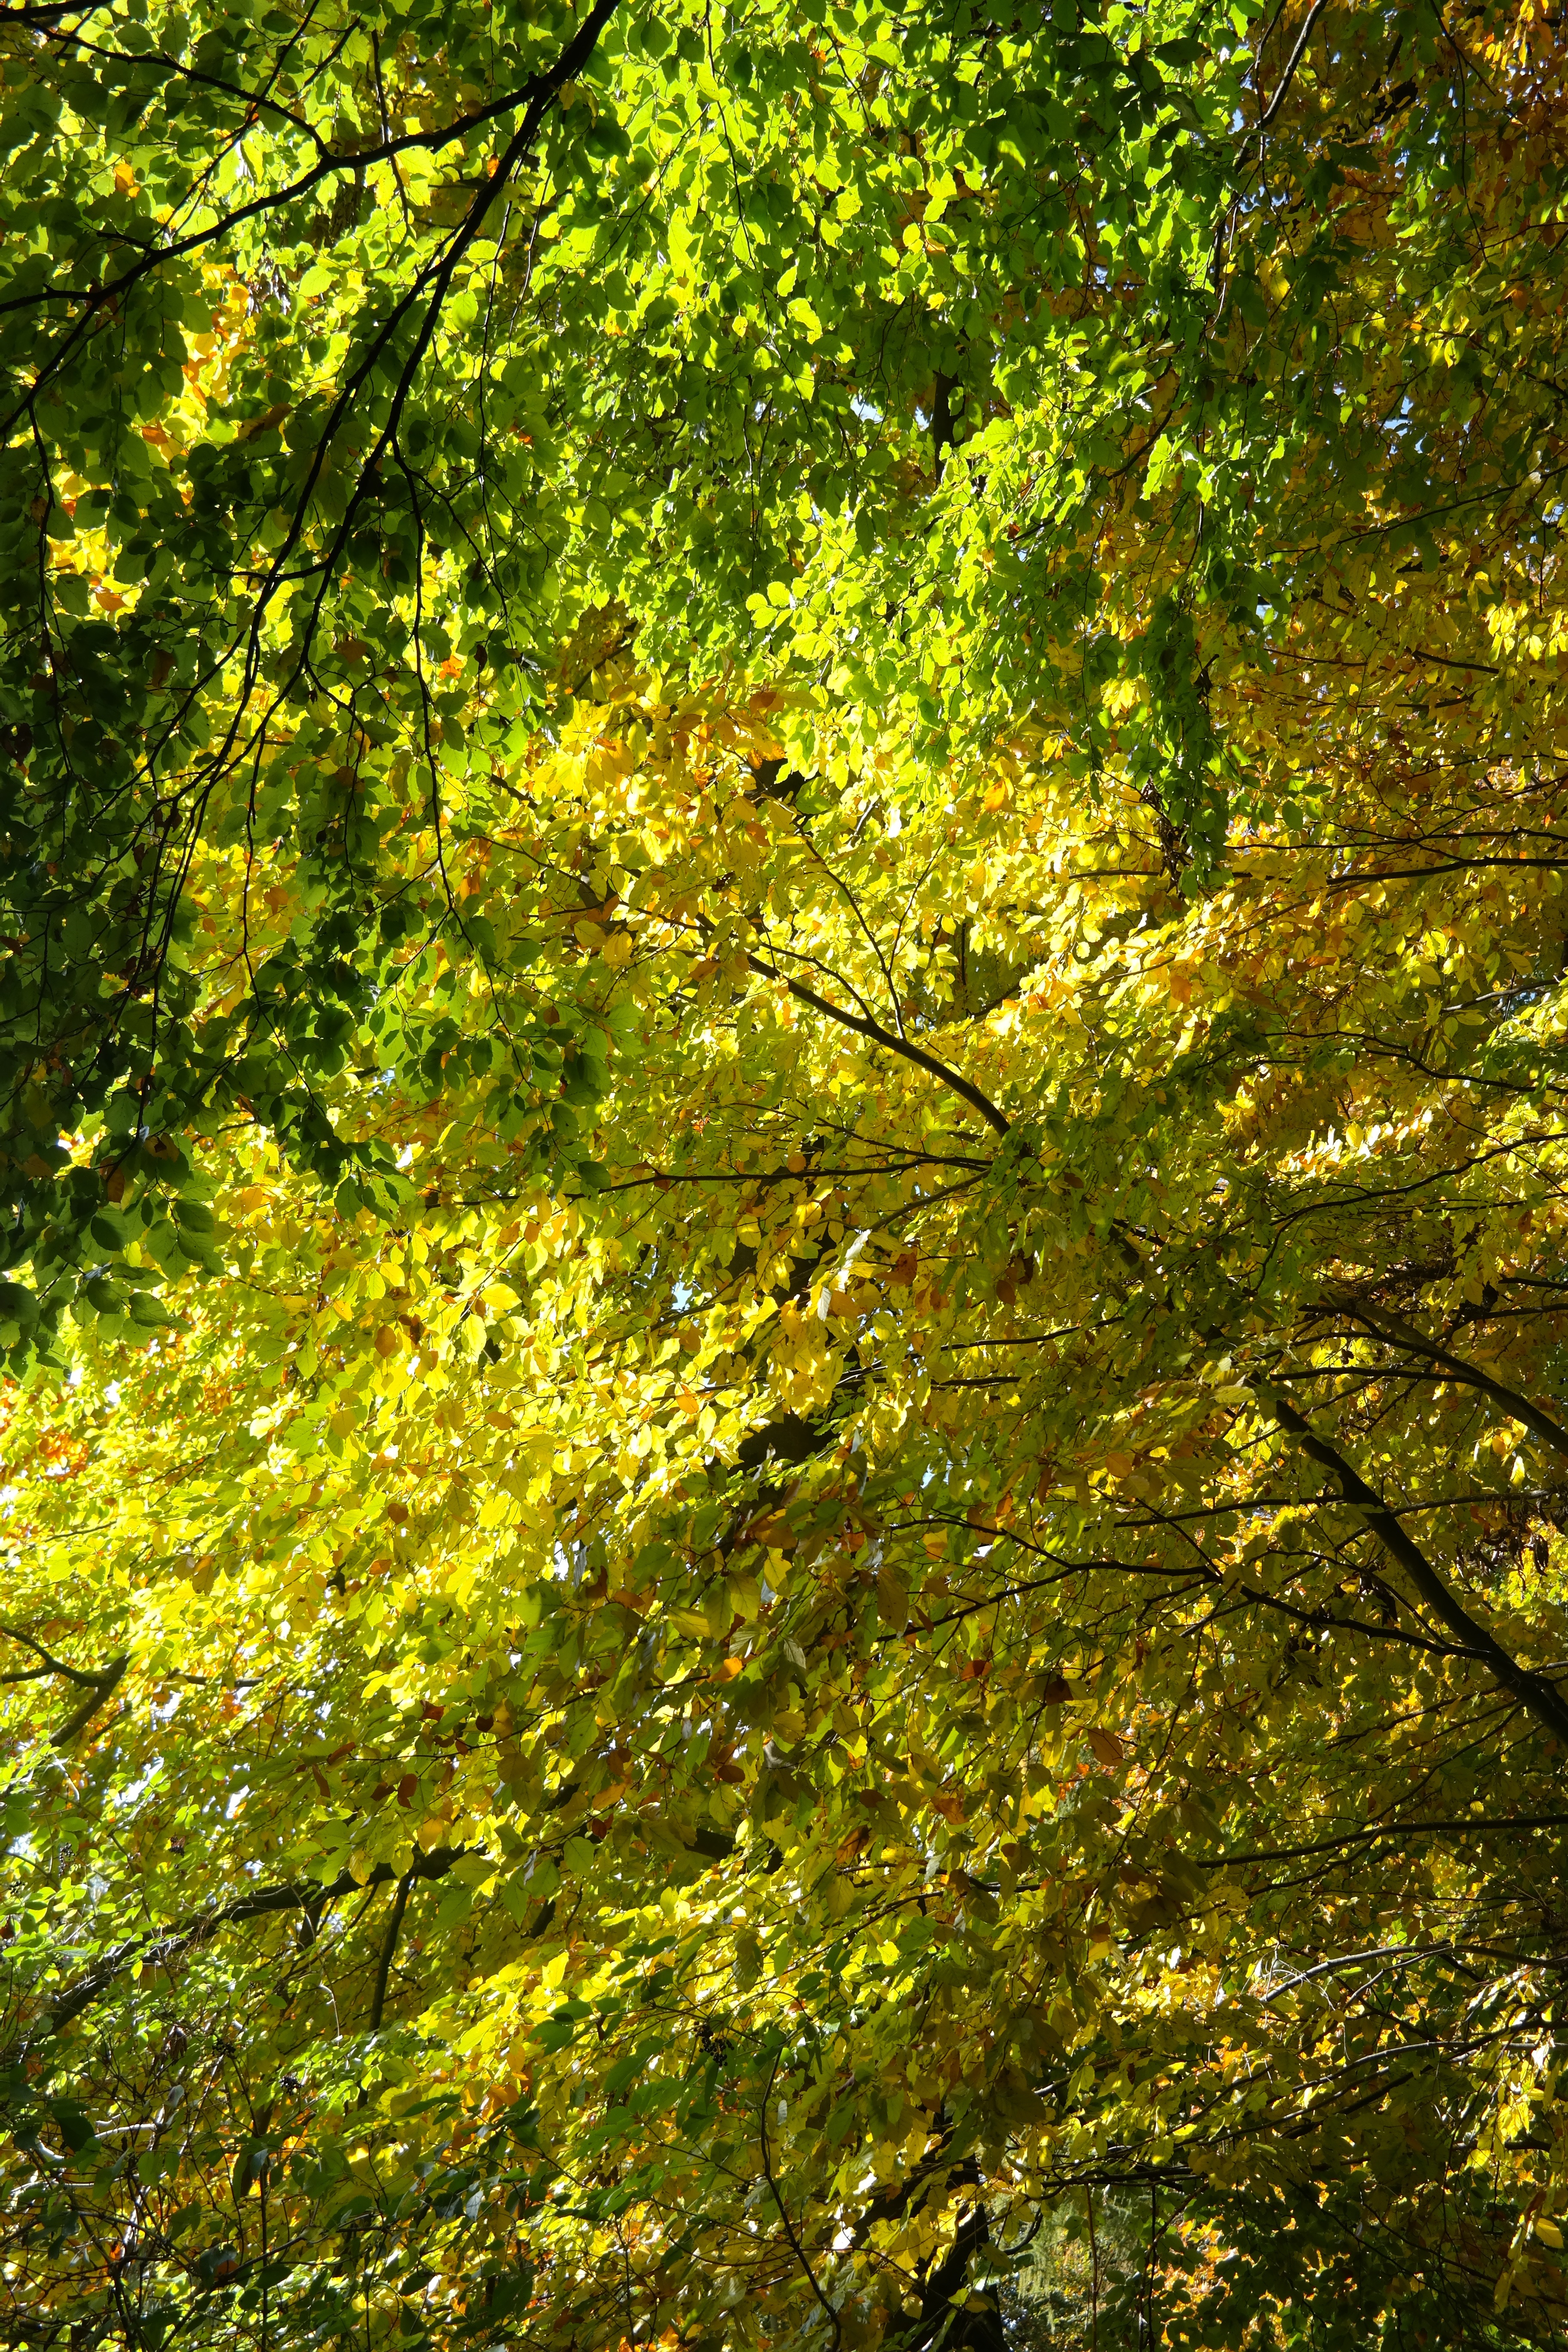
tree, forest, branch, plant, sunlight, leaf, green, autumn, season, maple tree, autumn mood, deciduous tree, leaves, sunny, vegetation, deciduous, grove, woodland, habitat, beech, back light, flowering plant, fagus sylvatica, beech wood, beech leaves, old growth forest, fagus, natural environment, woody plant, temperate broadleaf and mixed forest, land plant, red book